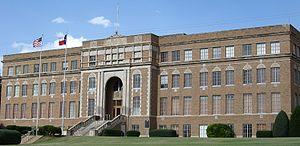
Le comté de Hutchinson, en anglais : Hutchinson County, est un comté situé dans le Panhandle au nord de l'État du Texas aux États-Unis. Le siège du comté est la ville de Stinnett. Selon le recensement de 2010, sa population est de 22 150 habitants, estimée en 2017 à 21 375 habitants.
La ville de Stinnett est le siège du comté de Hutchinson, dans l’État du Texas, aux États-Unis. Sa population s’élevait à 1 881 habitants lors du recensement de 2010, estimée à 1 831 habitants en 2016.